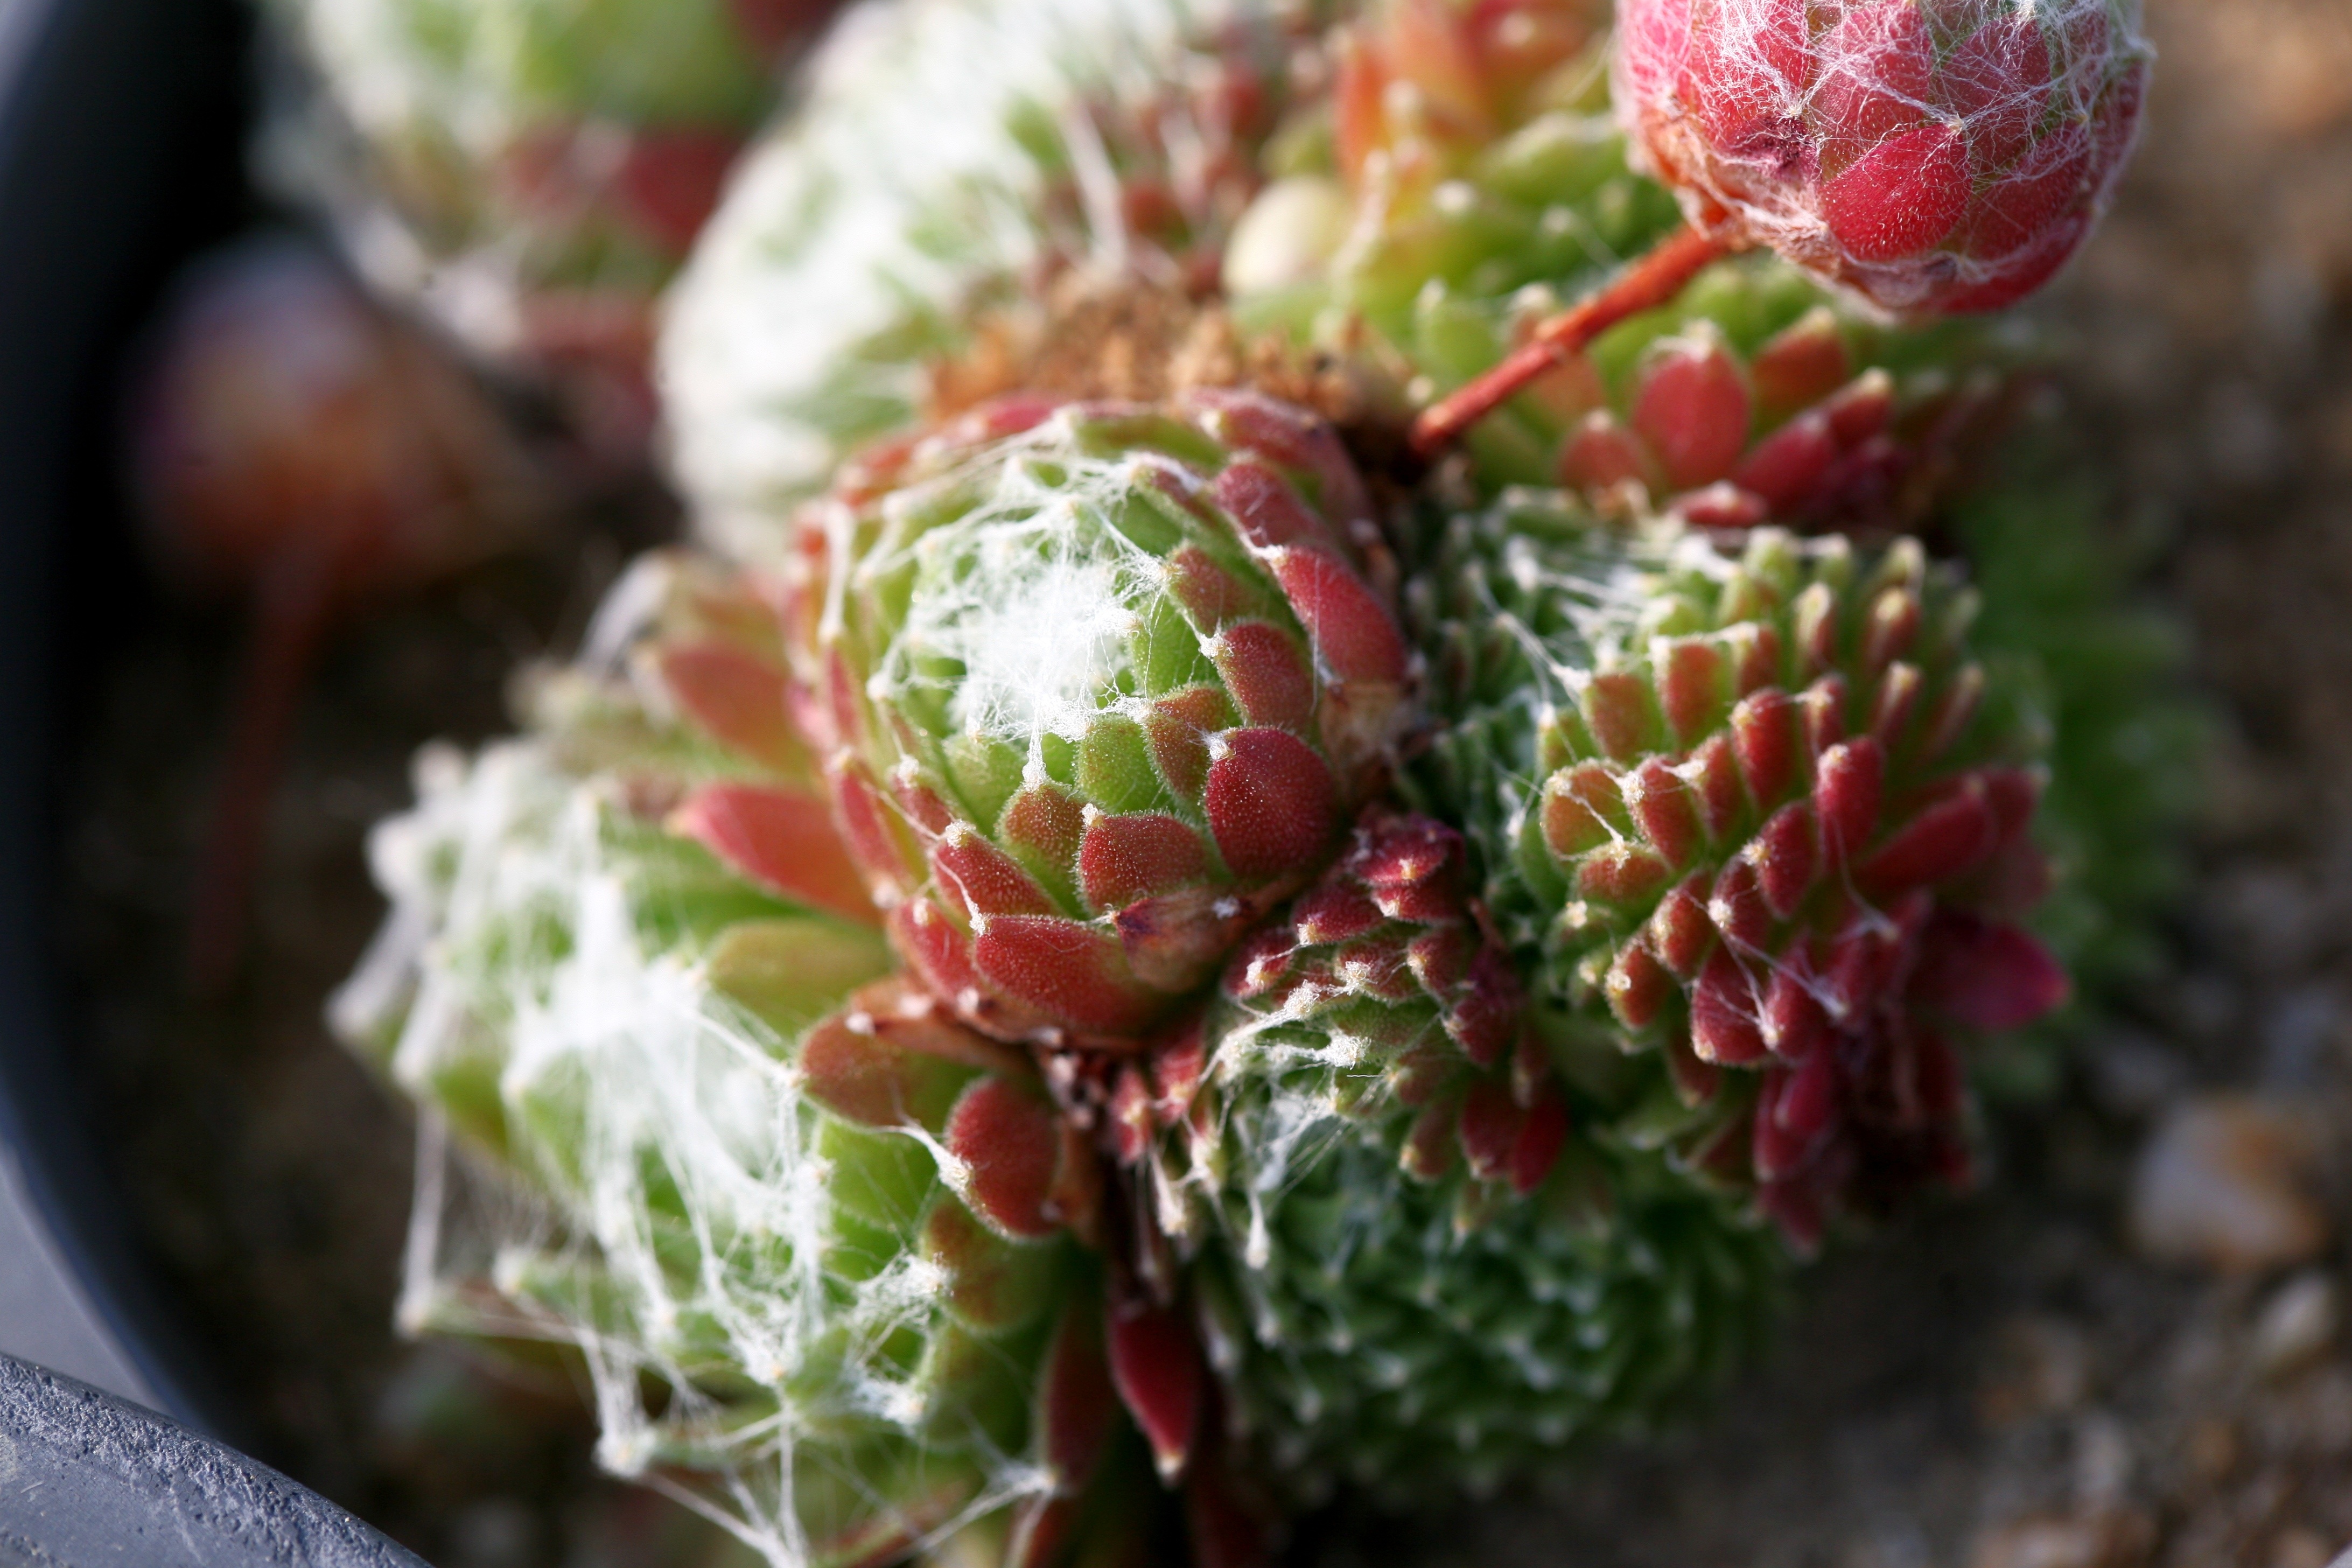
nature, cactus, plant, fruit, flower, food, produce, succulent, garden, greenhouse, potted plant, strawberry, plants, flowers, makro, botanical garden, strawberries, floristry, affix, a flower garden, floral design, a fleshy plant, fleshy in this, mini potted, land plant, flower arranging